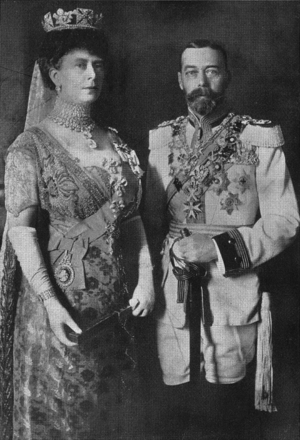
Un portrait formel de la Reine Marie de la Grande-Bretagne et du Roi Georges V avant la Première Guerre mondiale.